Dorton House, Buckinghamshire

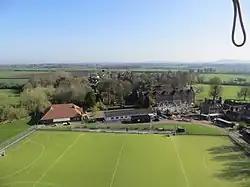
Aerial view of Dorton House (now Ashfold School)

Dorton House is a Jacobean country house near the village of Dorton in Buckinghamshire, England. It was built between 1596 and 1626. It currently houses Ashfold School, an independent preparatory school. Dorton House is a Grade I listed building.